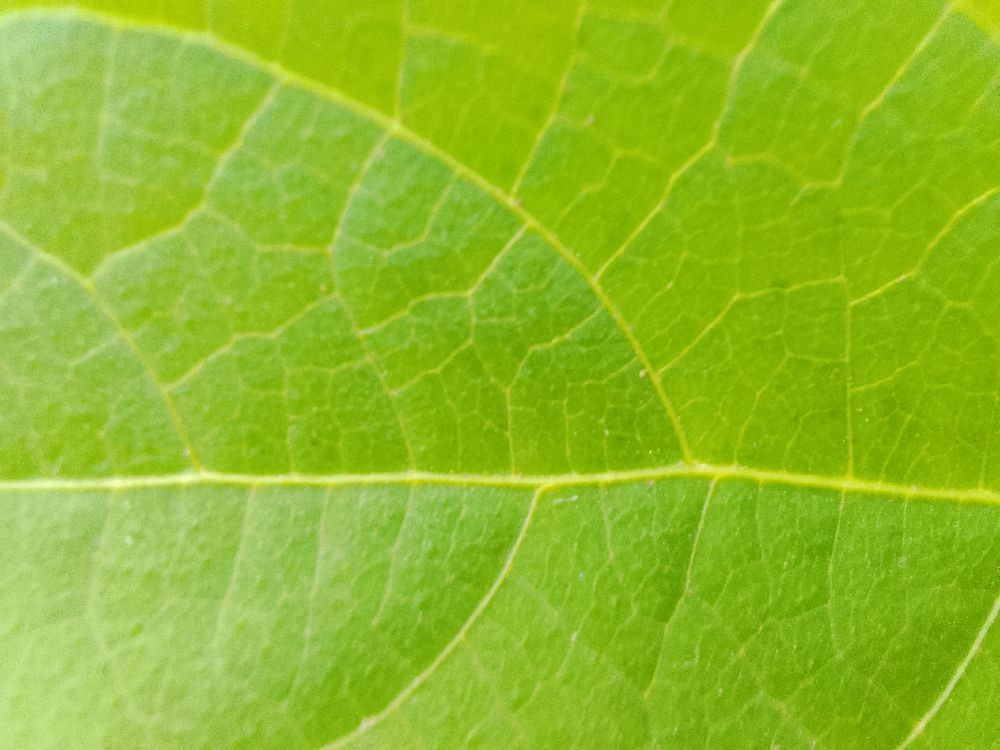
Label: healthy